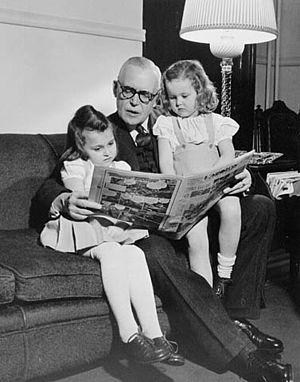
Photographie montrant Louis Saint-Laurent en compagnie de ses petits-enfants durant la fête de Pâques.
Louis-Stephen St-Laurent, né le 1ᵉʳ février 1882 à Compton, mort le 25 juillet 1973 à Québec, est un avocat, professeur et homme d'État canadien. Il est le 12ᵉ premier ministre du Canada du 15 novembre 1948 au 21 juin 1957.